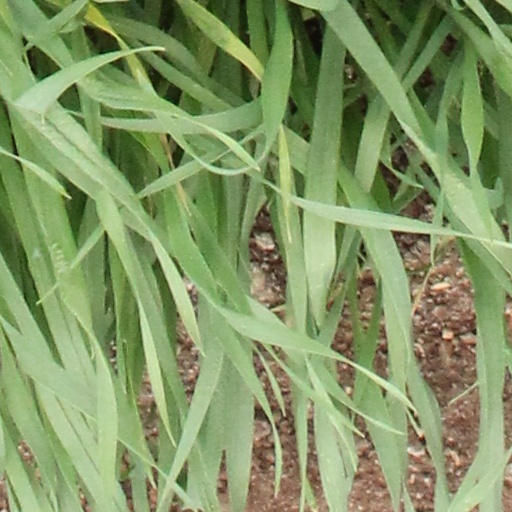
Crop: wheat